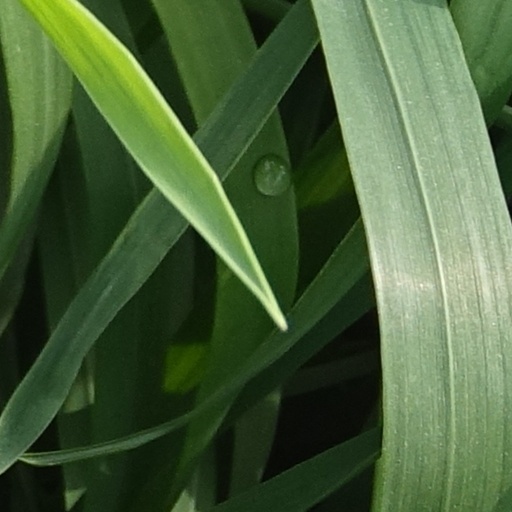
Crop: wheat